Trunnion

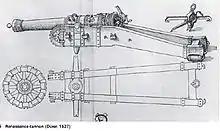
16th-century depiction of a cannon with trunnions

With the creation of larger and more powerful siege guns in the early 15th century, a new way of mounting them became necessary. Stouter gun carriages were created with reinforced wheels, axles, and “trails” which extended behind the gun. Guns were now as long as in length and they were capable of shooting iron projectiles weighing from . When discharged, these wrought iron balls were comparable in range and accuracy with stone-firing bombards.